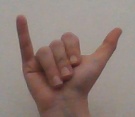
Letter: ya